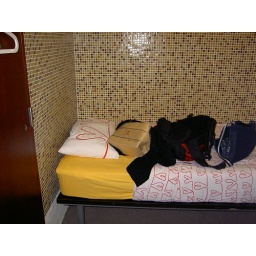
Yes, this is the whole thing. I was standing in the bathroom to get this picture.